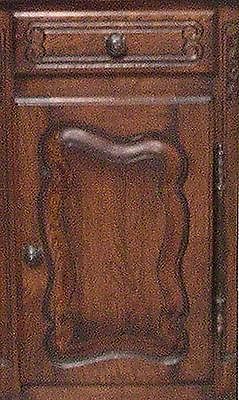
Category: cabinet